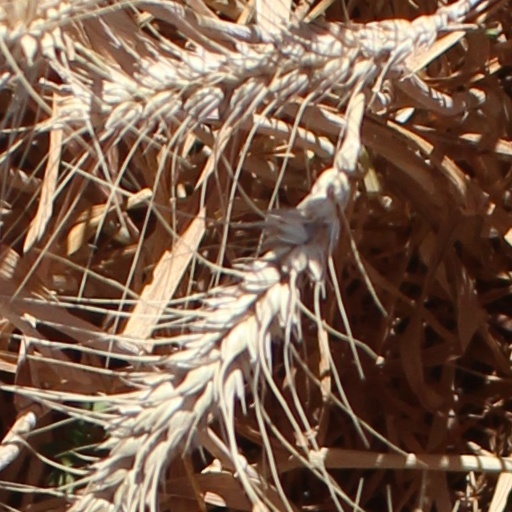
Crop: wheat